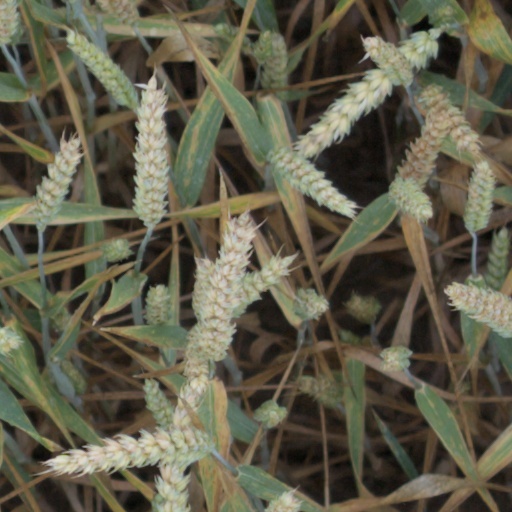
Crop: wheat